Xiaowanshan Dao

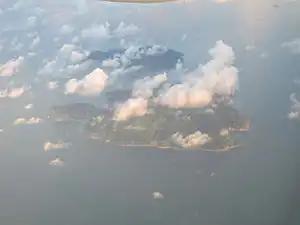
Dawanshan Dao (foreground) and Xiaowanshan Dao (background)

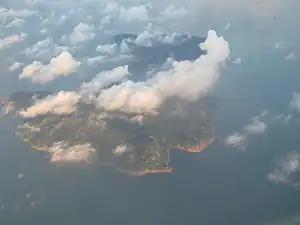
Dawanshan Dao (foreground) and Xiaowanshan Dao (background)

Xiaowanshan Dao, or Xiaowanshan Island, is an island in the southwest Wanshan Archipelago, offshore of Guangdong in China. Xiaowanshan Dao is located in the west of Dawanshan Dao. The two islands are separated by about 1000 m. Xiaowanshan Dao has an area of about 4.35 km.